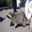
Label: raccoon